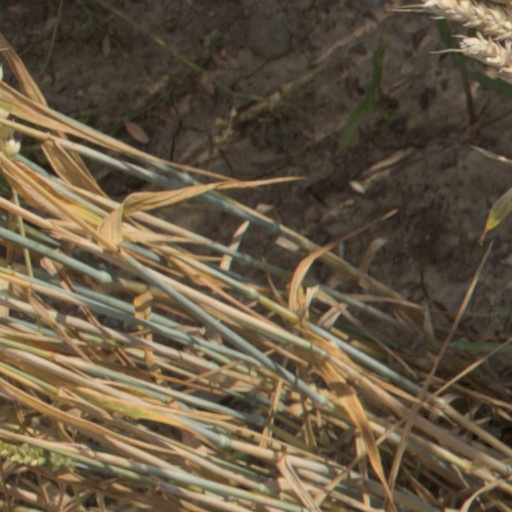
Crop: wheat